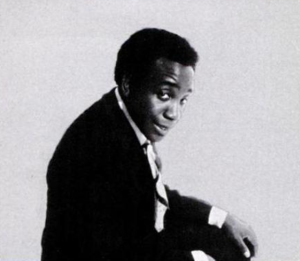
Jerry Butler, né le 8 décembre 1939 à Sunflower, dans le Mississippi, est un chanteur américain de Soul surnommé The Ice Man et anciennement membre du groupe The Impressions.